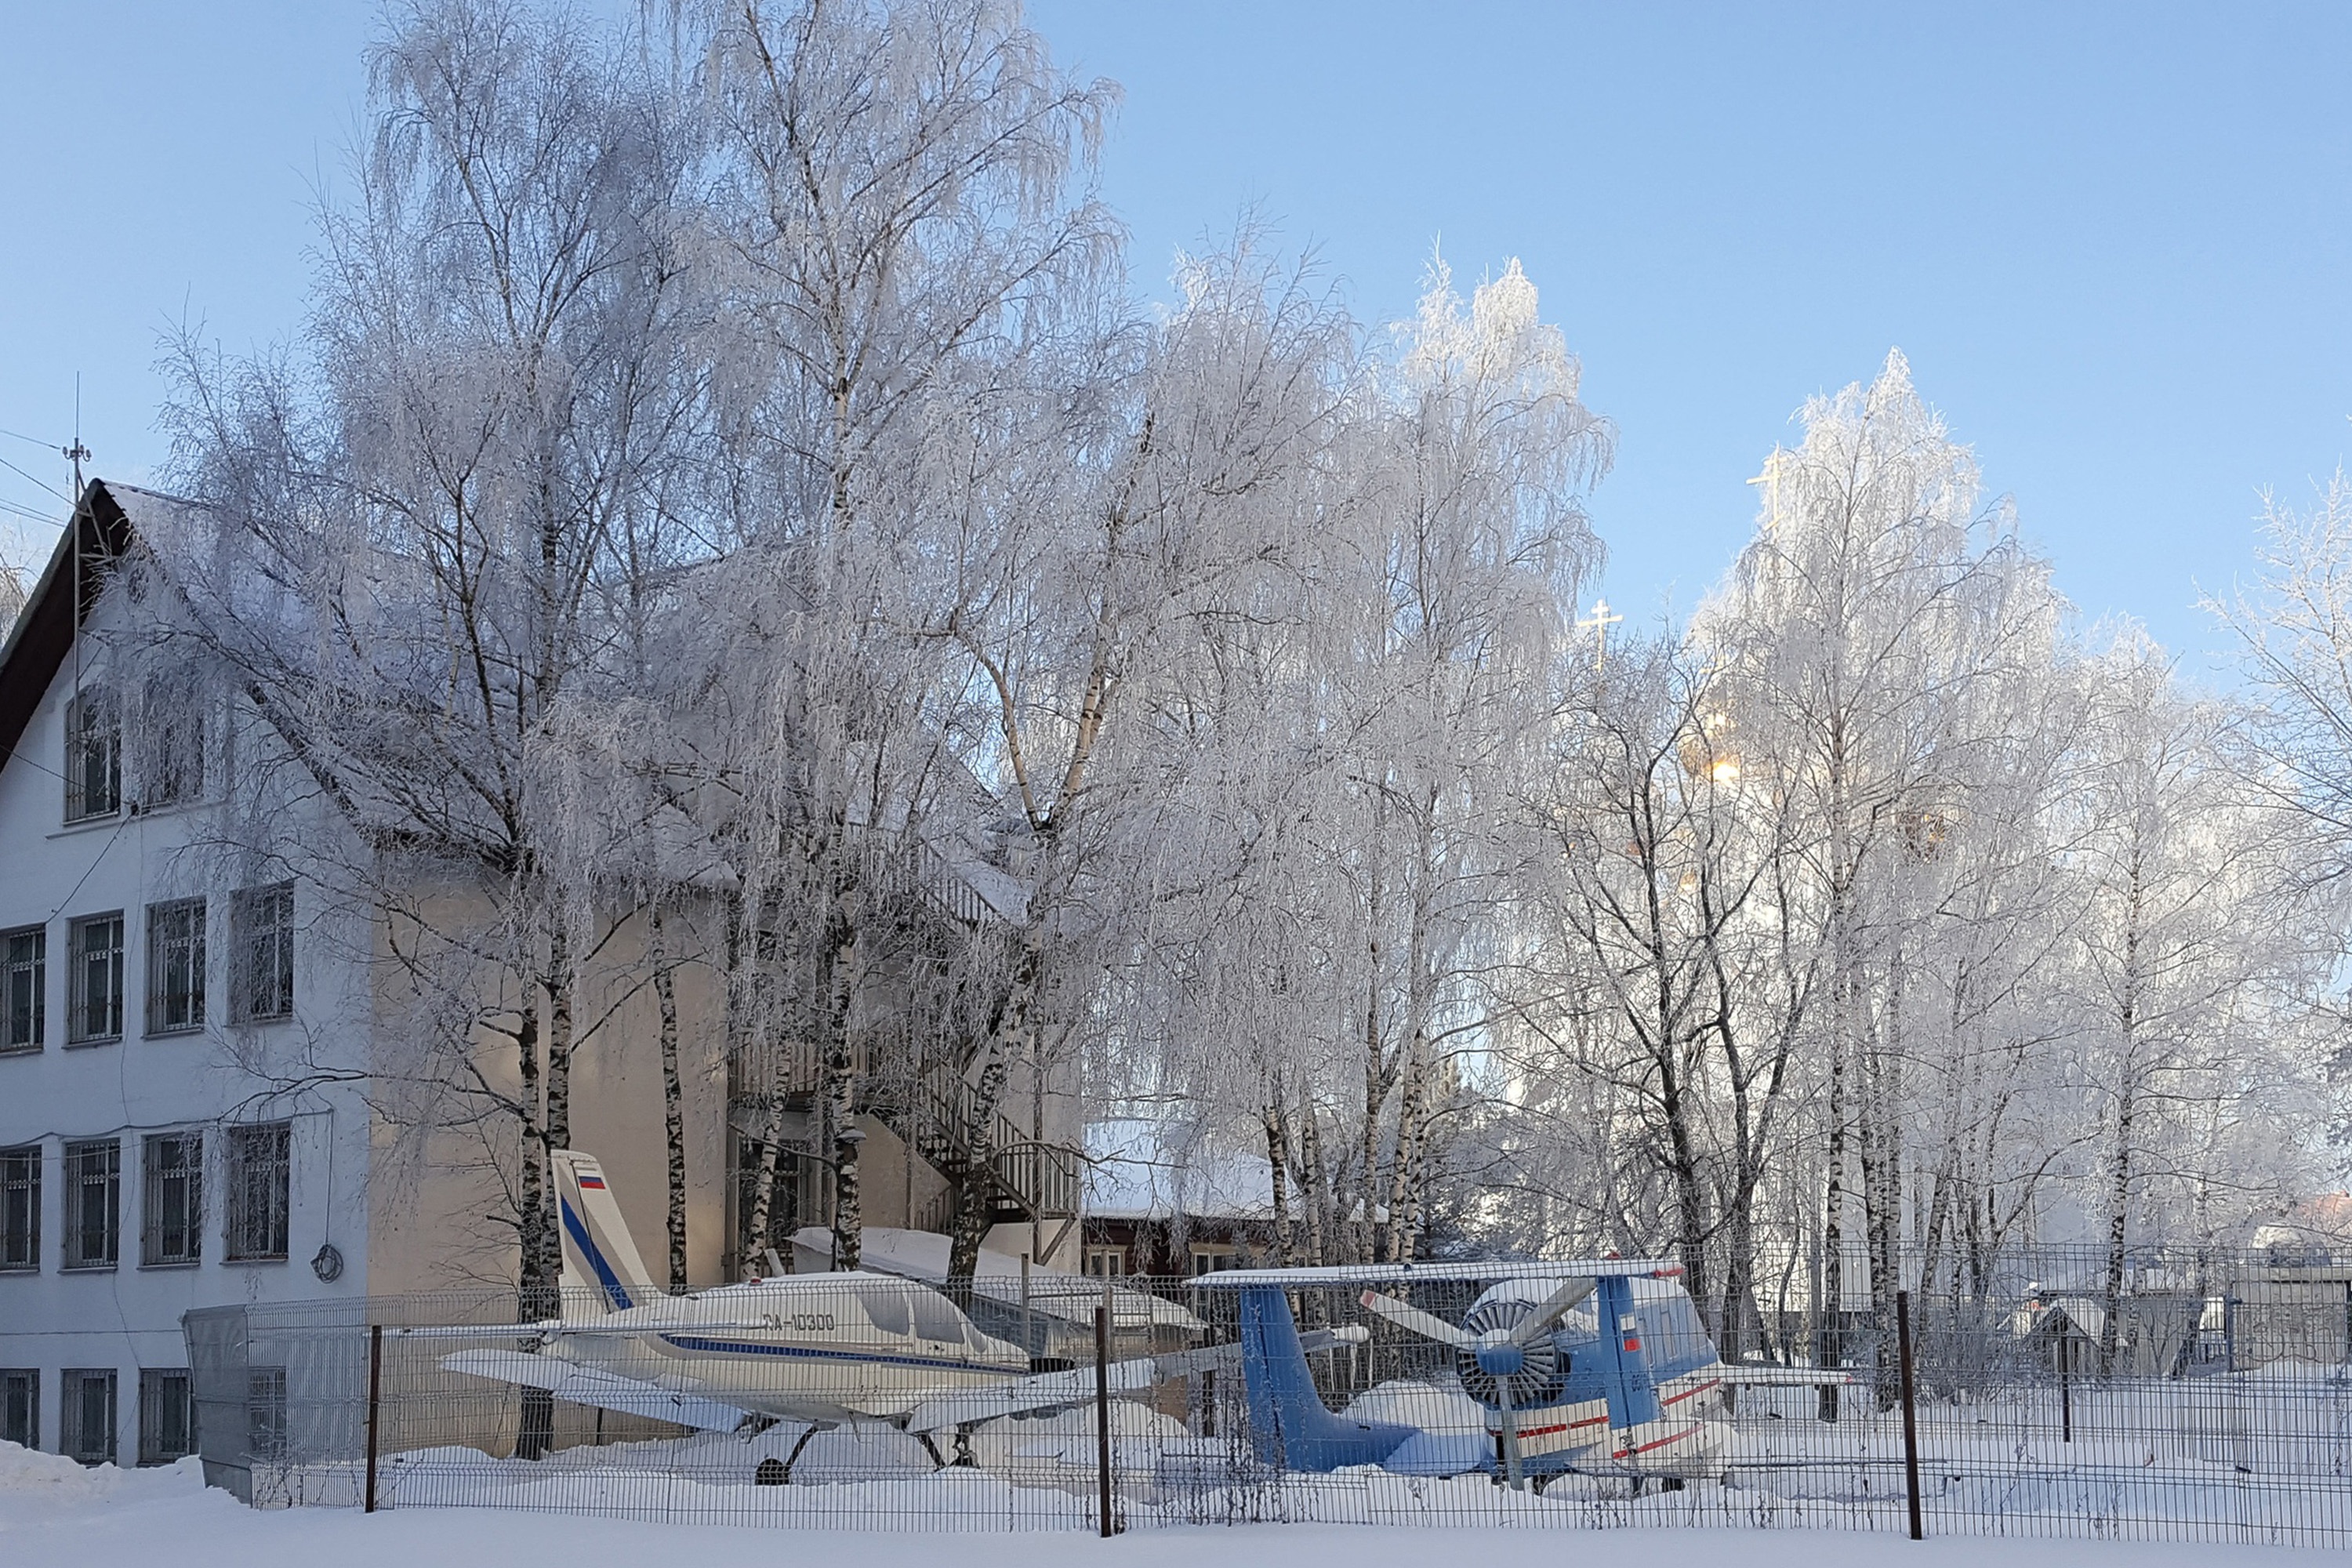
winter, snow, frost, cold, city, trees, branches, outdoors, white, wintry, snowfall, mysterious, nature, landscape, calm, scenic, branch, freezing, tree, twig, woody plant, home, residential area, real estate, roof, urban design, precipitation, conifer, cottage, suburb, larch, fir, sash window